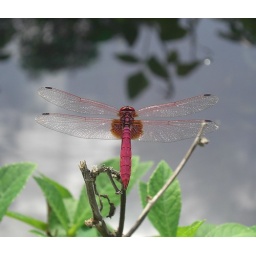
Male Dawn Dropwing I spotted in a paddy field in Kerala, India.